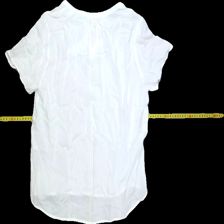
View: back
Type: Top
Category: Ladies
Brand: Indiska
Colors: White
Material: 100% viscose
Pattern: Transparent
Cut: Regular, V-collar
Size: M
Season: Summer
Stains: Minor
Smell: Minor
Holes: Minor
Price range: <50
Recommended usage: Recycle